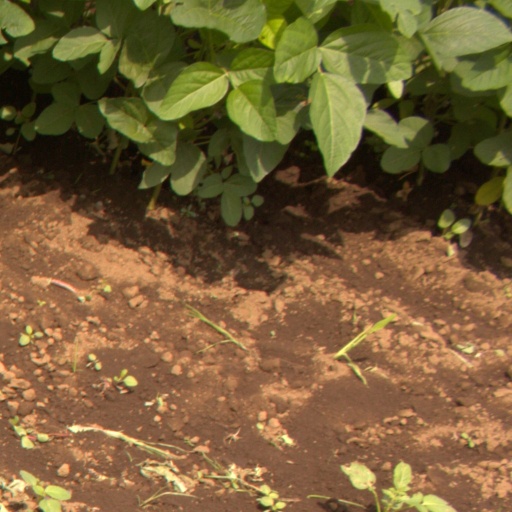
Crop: soybean